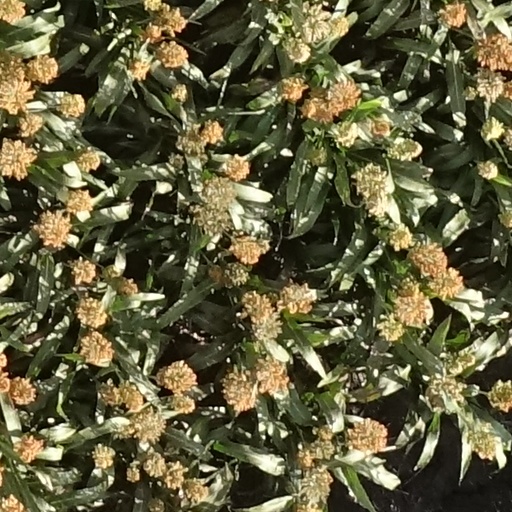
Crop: sorghum